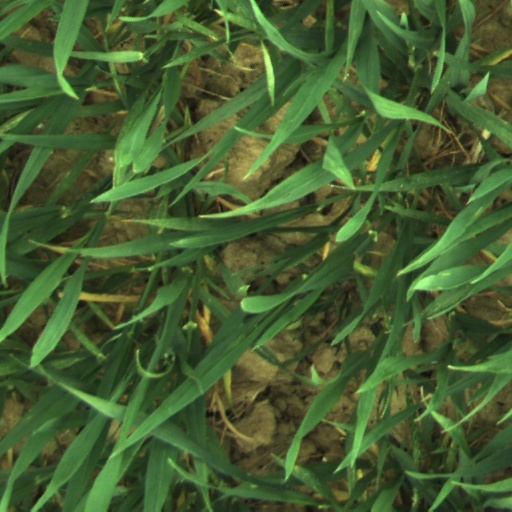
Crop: wheat